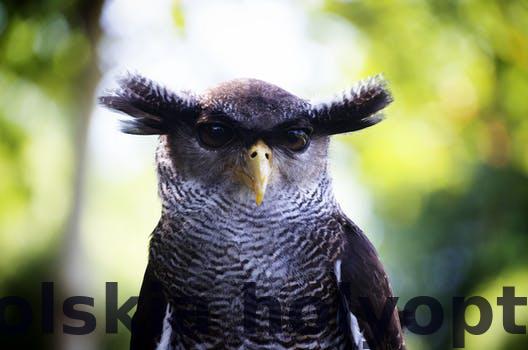
Label: Watermark